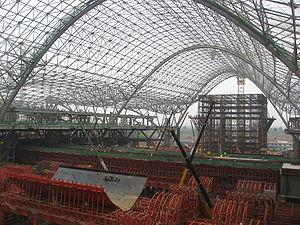
Nouvelle Gare de Wuhan - Structure métallique en construction
La gare de Wuhan est une gare ferroviaire chinoise de la LGV Wuhan-Canton, située à Wuhan, dans la province de Hubei.